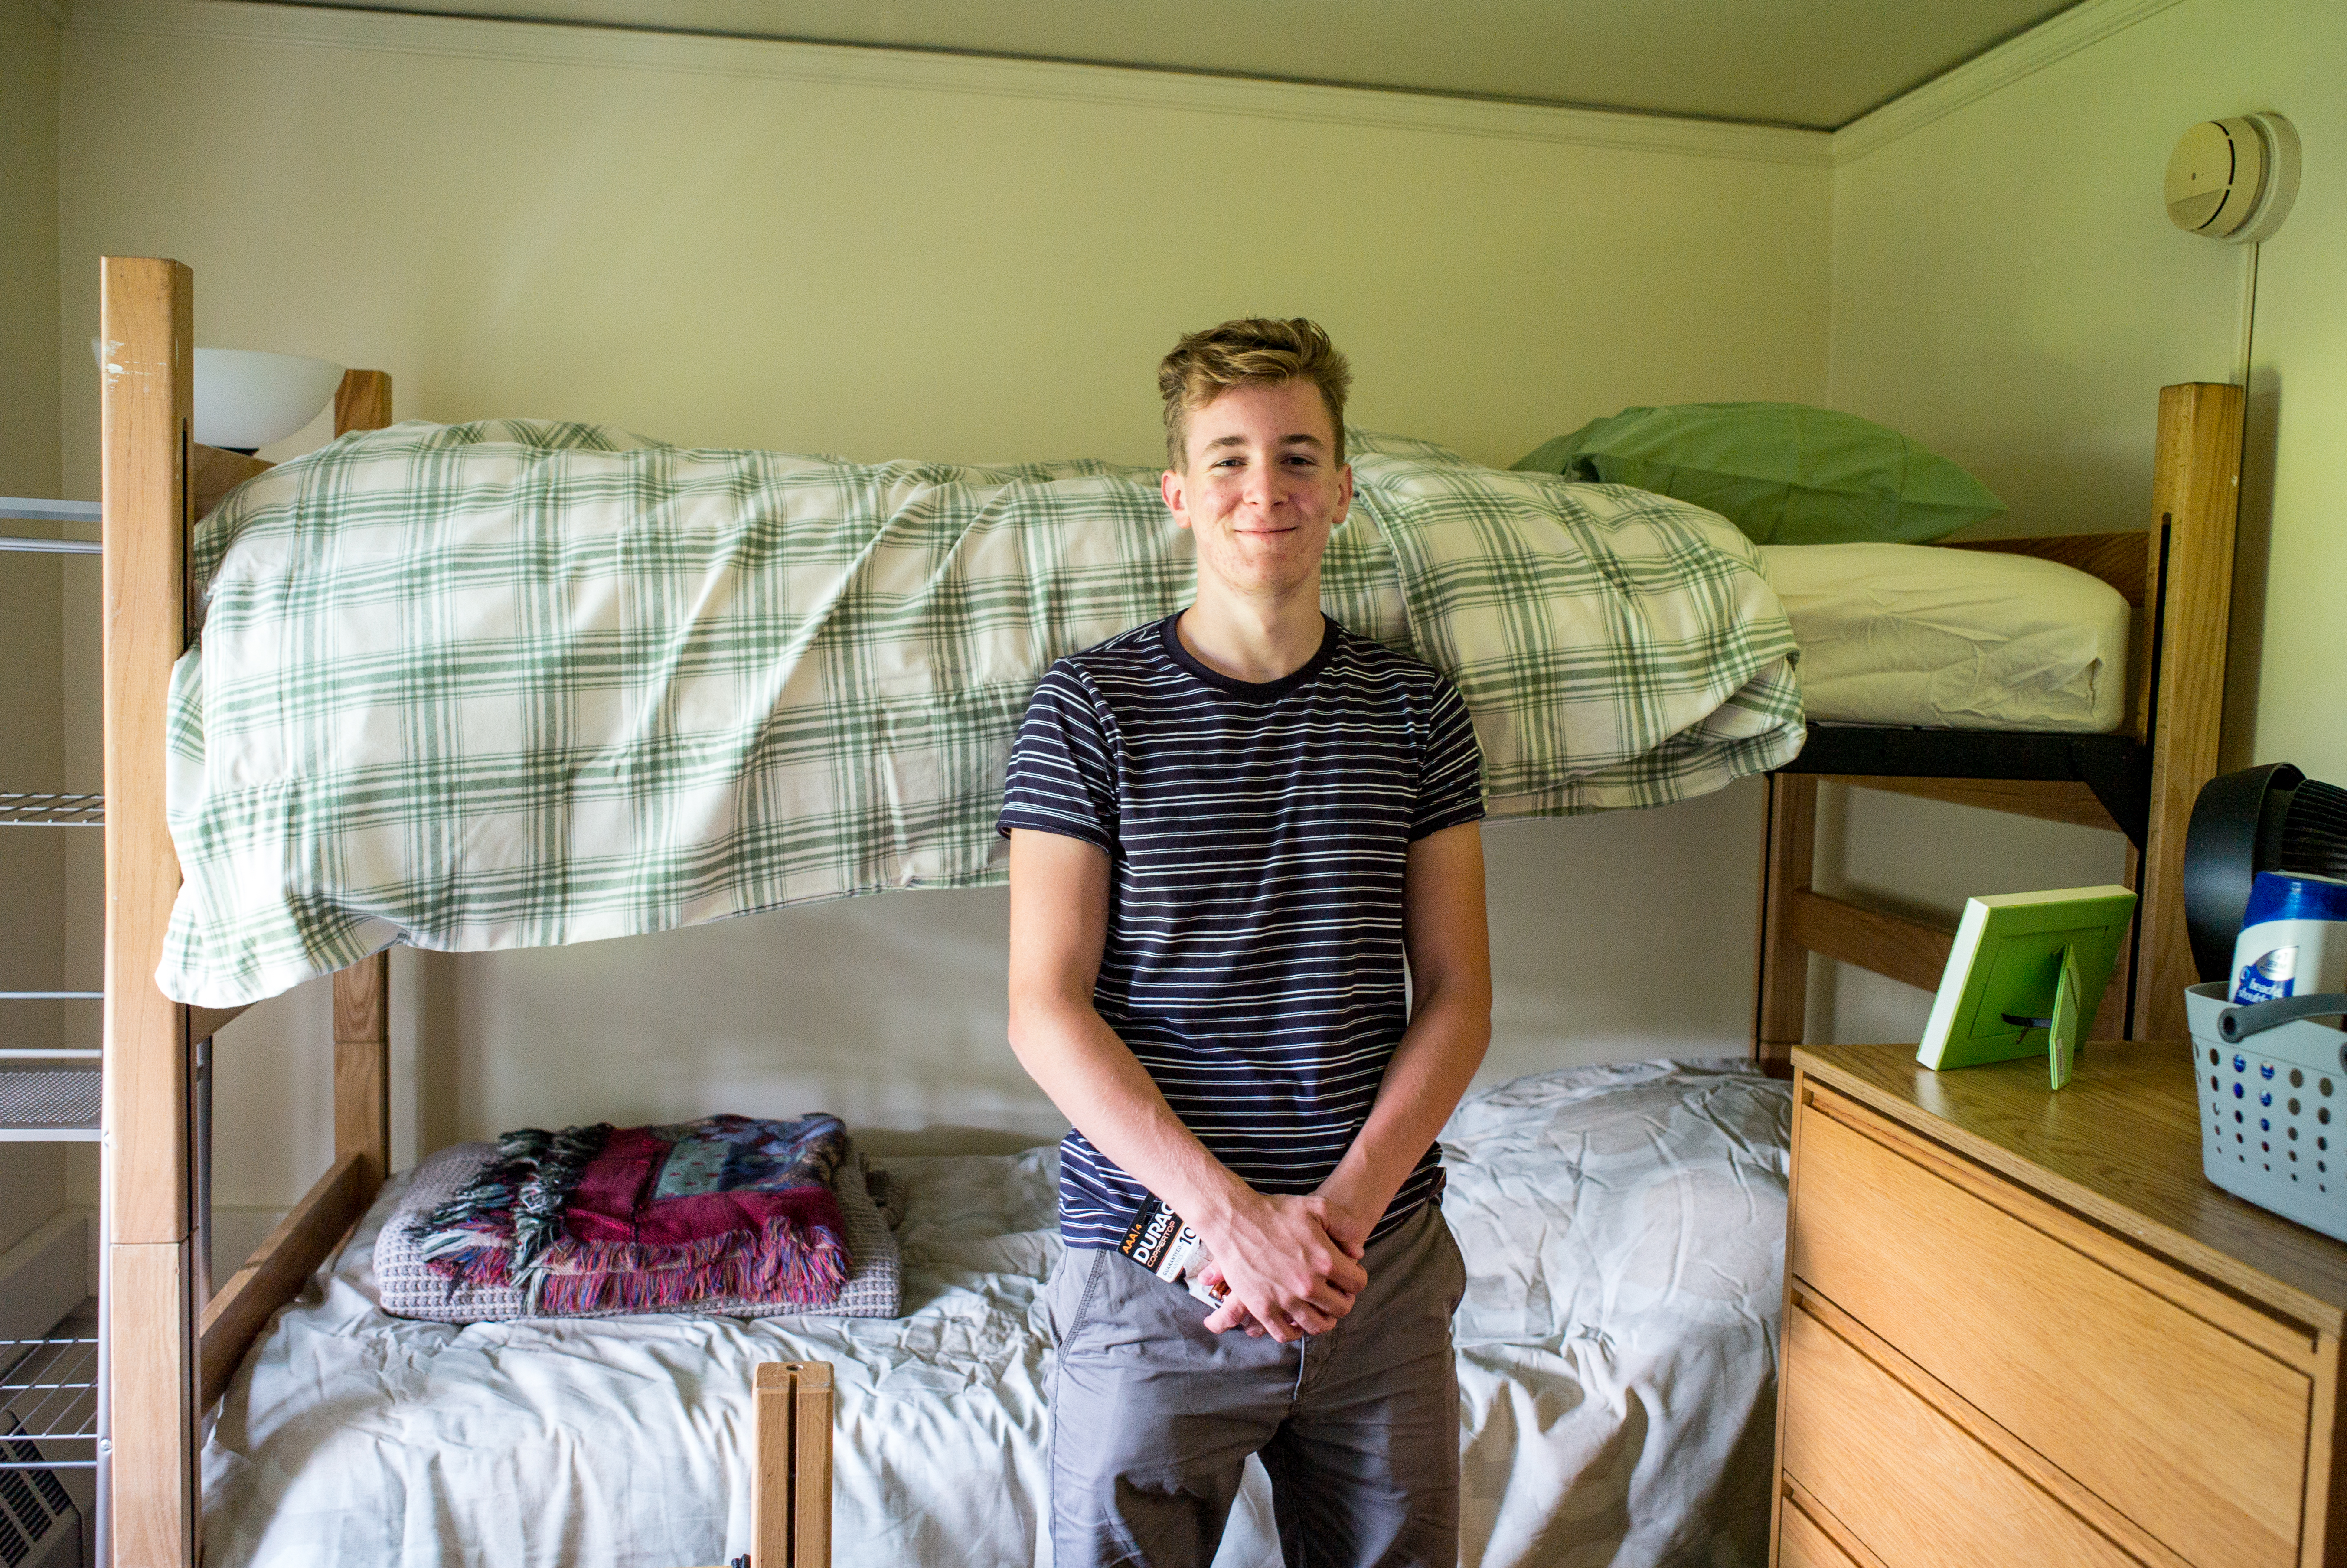
home, portrait, usa, student, furniture, room, bedroom, interior design, 2015, west, m, lac, bed, university, arts, waterville, day, 28, campus, leica, dormitory, 240, summicron, college, maine, liberal, colby, movein, colbycollege, nescac, colby2019, dorm, quad, bunkbeds